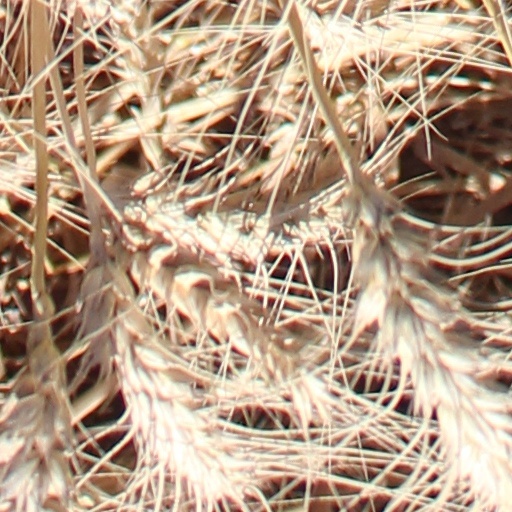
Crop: wheat